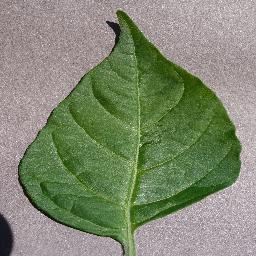
Label: Pepper,_bell___healthy